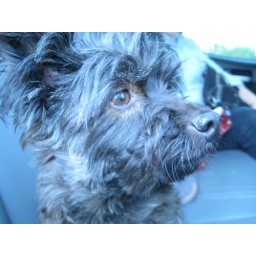
This is Cocoa in the car the day the boat fell off the hitch.